Hilda Hernández

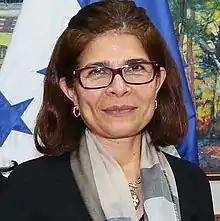
Hilda Hernández in 2016

Hilda Rosario Hernández Alvarado (5 October 1966 Gracias, Honduras – 16 December 2017 Yerba Buena, Honduras) was an agronomy engineer and Honduran politician. She held posts in the nationalist governments of Ricardo Maduro, Porfirio Lobo Sosa, and of her brother, Juan Orlando Hernández, who served as Honduran president between 2014 and 2022. From January 2017 until her death, she was a political advisor to her brother in his campaign for re-election in the Honduran general election of 2017.